Danny (2014 film)

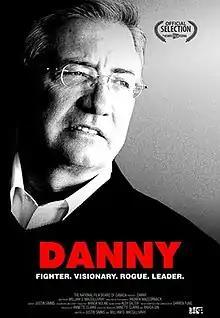
Film poster

Danny is a 2014 National Film Board of Canada documentary film about former Newfoundland and Labrador premier Danny Williams, co-directed by Justin Simms and William D. MacGillivray, and produced by Annette Clarke.